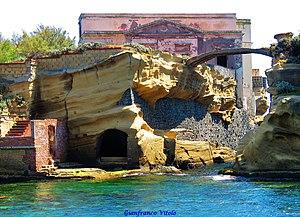
L'île de la Gaiola est une île italienne de la baie de Naples en mer Méditerranée, une des îles de l'archipel campanien, appartenant administrativement à Naples.